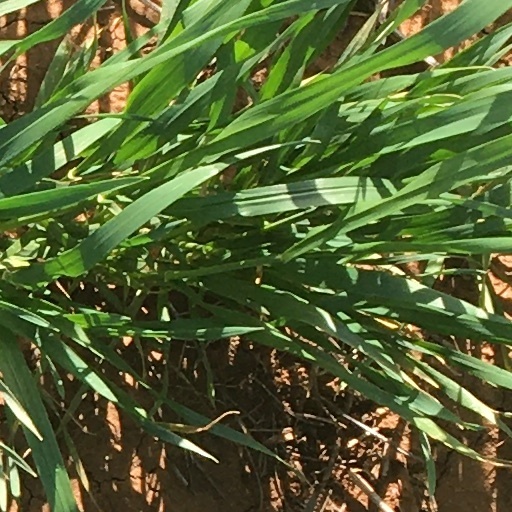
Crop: wheat